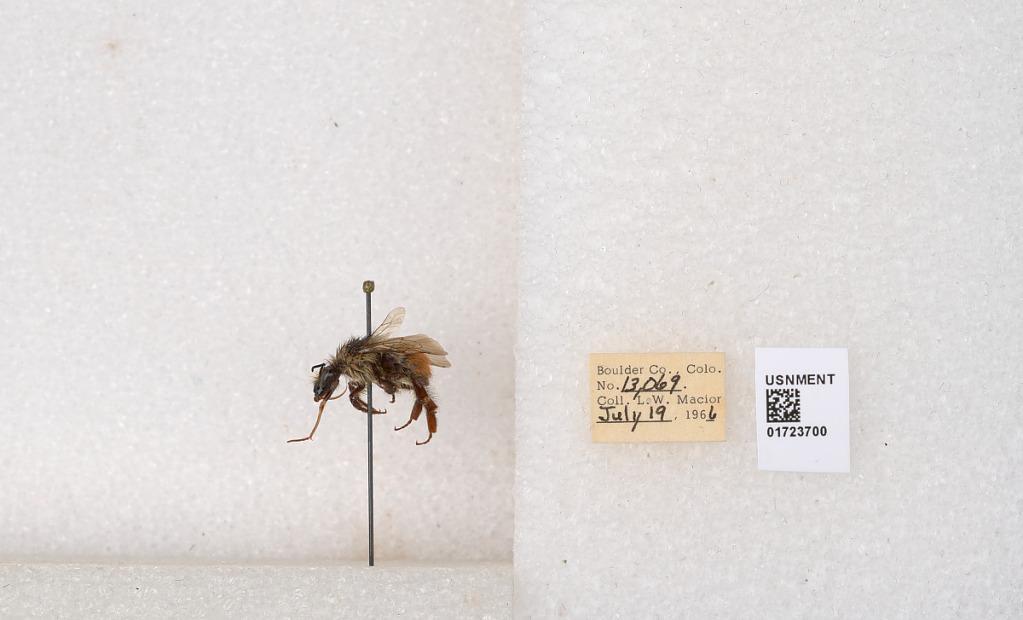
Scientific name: Bombus flavifrons Cresson
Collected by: L. Macior
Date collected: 1966-7-19
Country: United States
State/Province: Colorado
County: Boulder
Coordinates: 40.0925, -105.358